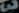
Number: 3